Bujumbura

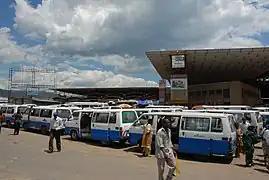
The Bujumbura bus station

The University of Burundi is in Bujumbura, as are Hope Africa University, Université Paix et Réconciliation, Université des Grands Lacs, Université du Lac Tanganyika, Ecole Normale Supérieure, Université Lumière de Bujumbura, Bujumbura International University (BIU), International University of Equator, International Leadership University of Bujumbura, Université Ntare Rugamba of Bujumbura, Université Sagesse d'Afrique de Bujumbura, Université Martin Luther King, Institut Supérieur de Développement de Bujumbura (ISD), Ecole Nationale d'Administration "ENA", Institut National de Santé Publique "INSP", Institut Supérieur de Gestion des Entreprises "ISGE", Institut Supérieur d'Ingénieurs et Cadres Techniciens en Génie Informatique, Télécommunications et Technologies Avancées "INITELEMATIQUE".